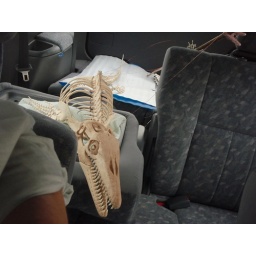
About 75km or 47 miles drive from my home to Iga-city, Mie. Lying down in my car quietly. Good girl!